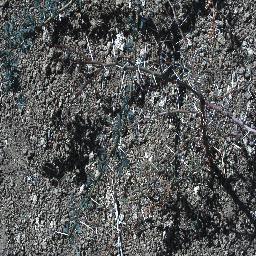
Label: prickly_acacia